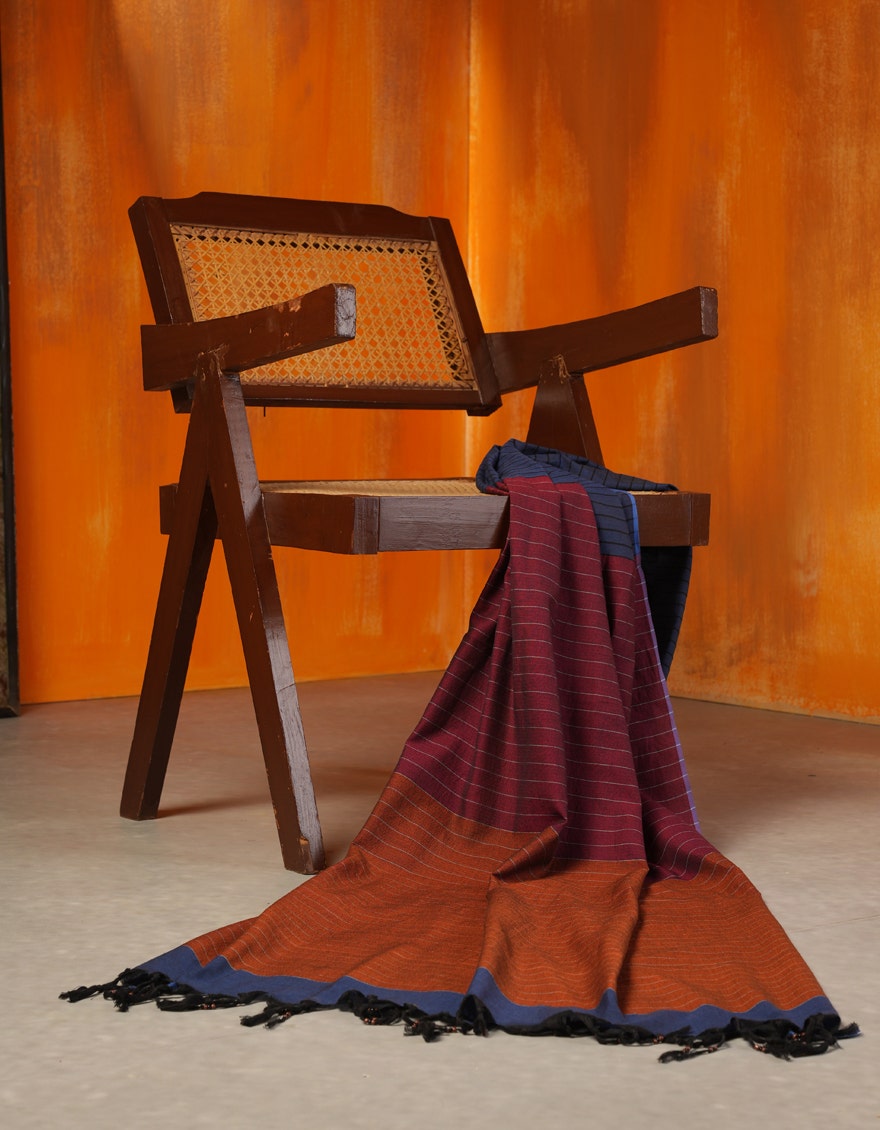
orange red kalpana cotton blanket